Dairy

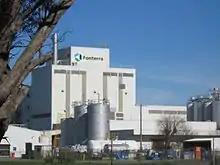
A Fonterra cooperative dairy factory in Australia

When it became necessary to milk larger cows, the cows would be brought to a shed or barn that was set up with stalls (milking stalls) where the cows could be confined their whole life while they were milked. One person could milk more cows this way, as many as 20 for a skilled worker. But having cows standing about in the yard and shed waiting to be milked is not good for the cow, as she needs as much time in the paddock grazing as is possible. It is usual to restrict the twice-daily milking to a maximum of an hour and a half each time. It makes no difference whether one milks 10 or 1000 cows, the milking time should not exceed a total of about three hours each day for any cow as they should be in stalls and laying down as long as possible to increase comfort which will in turn aid in milk production. A cow is physically milked for only about 10 minutes a day depending on her milk letdown time and the number of milkings per day.